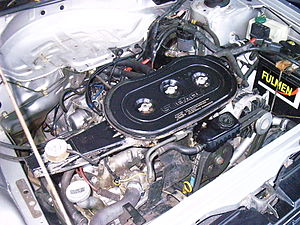
Subaru L-serie / Motor og drivlinje
1,8-liters karburatormotor med 90 hk i L1800
Subaru L-serien var en lille mellemklassebil fra Subaru fremstillet mellem efteråret 1971 og midten af 1994.